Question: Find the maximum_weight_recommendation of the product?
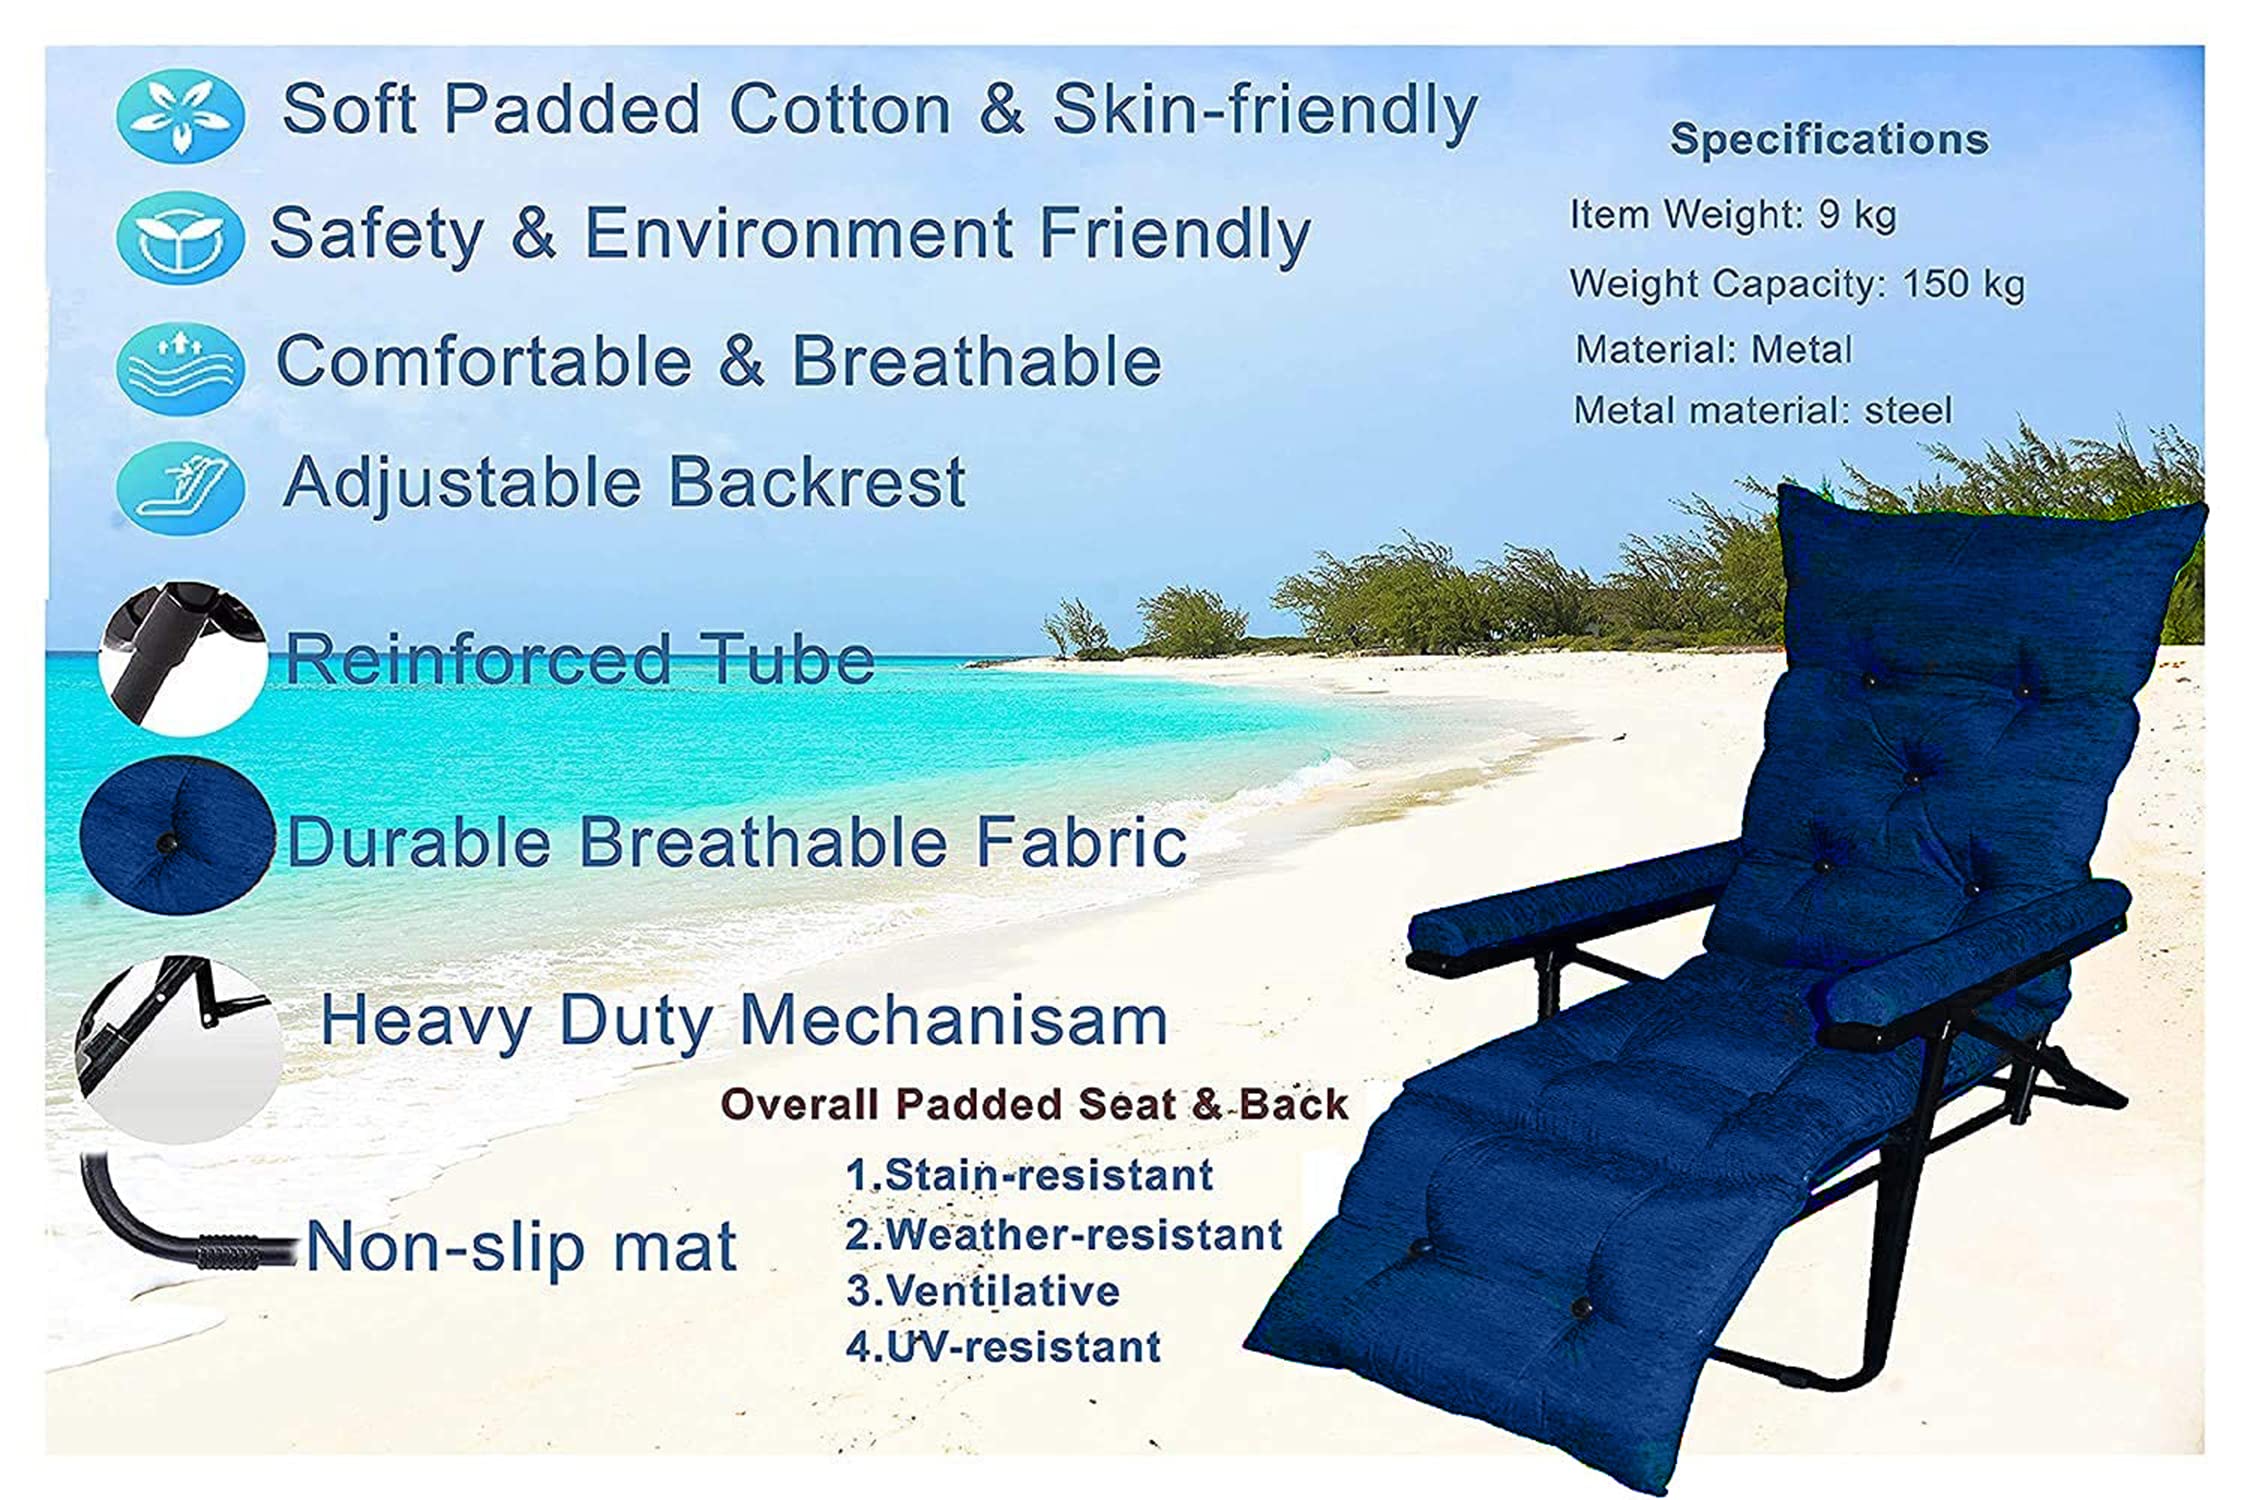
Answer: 150 kilogram